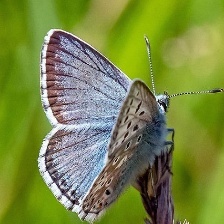
Species: CHALK HILL BLUE
Butterfly family (ImageNet category): lycaenid_butterfly